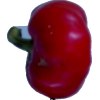
Label: red_pepper